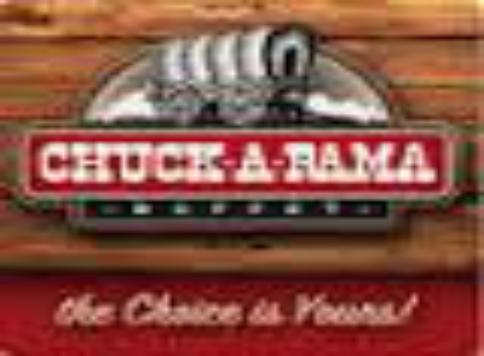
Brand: Chuck-A-Rama
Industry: Food